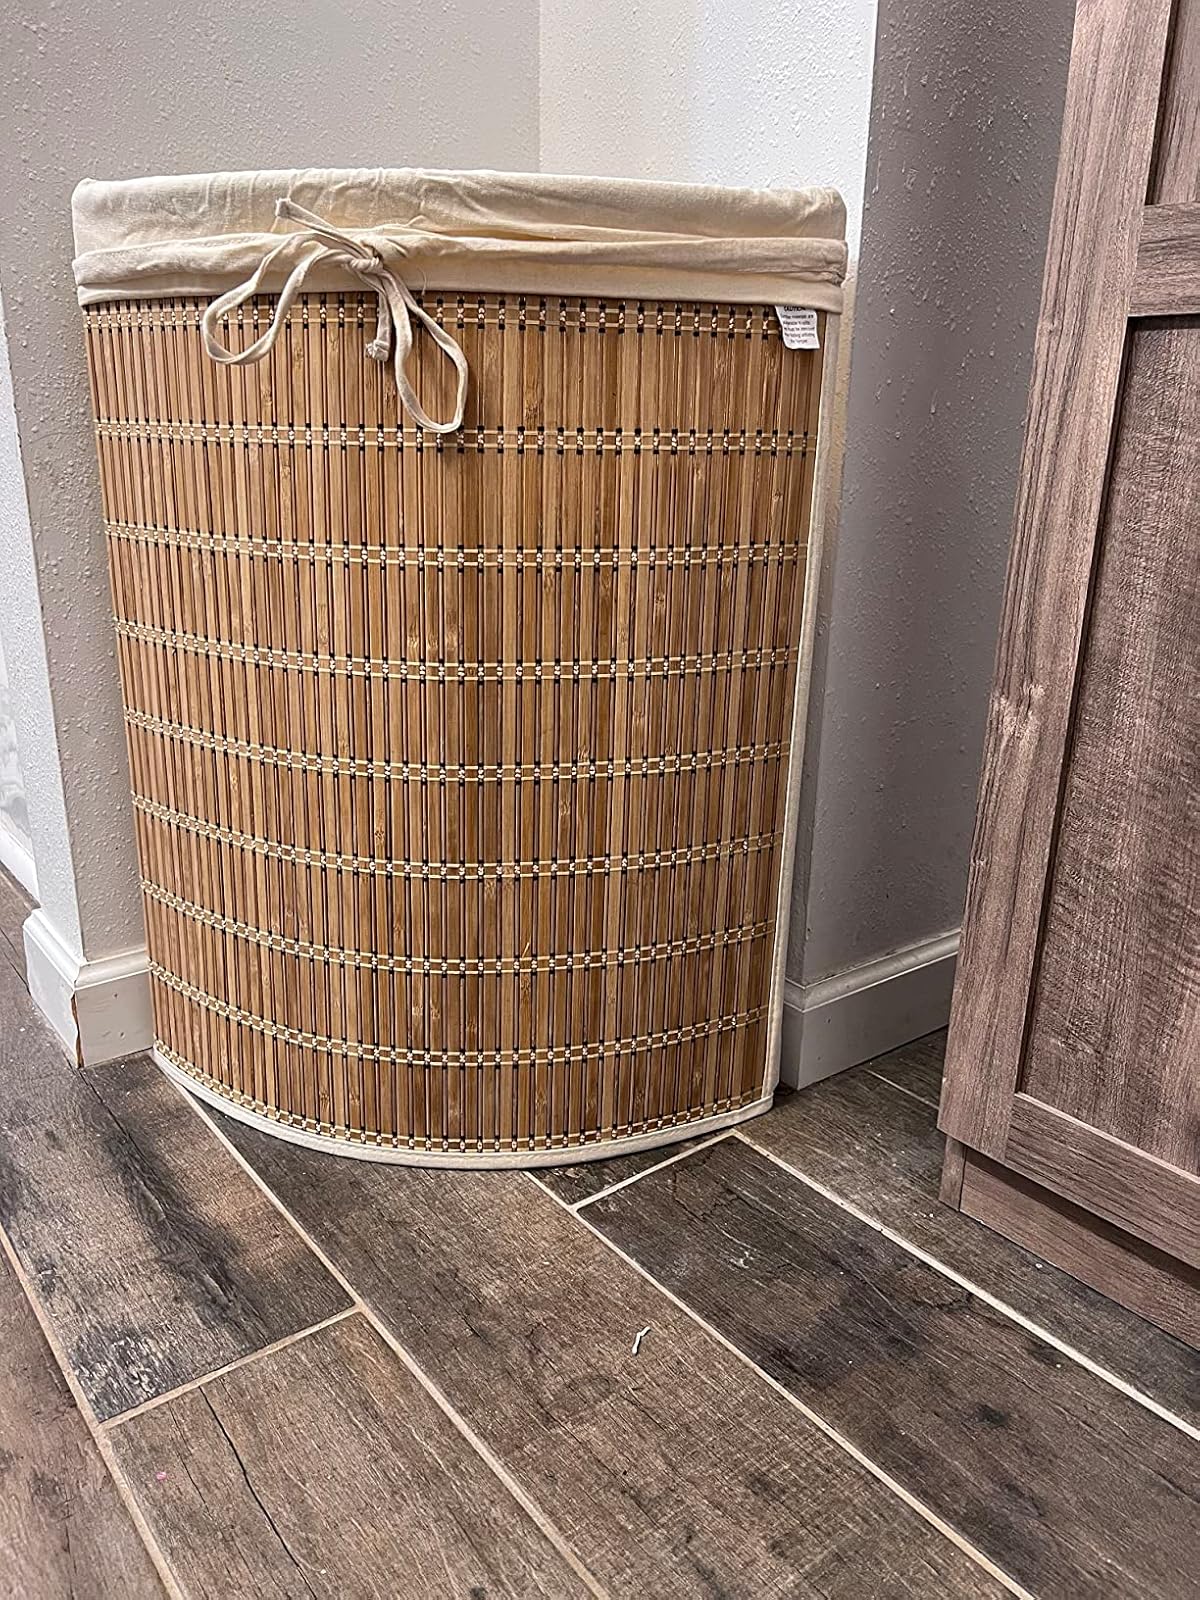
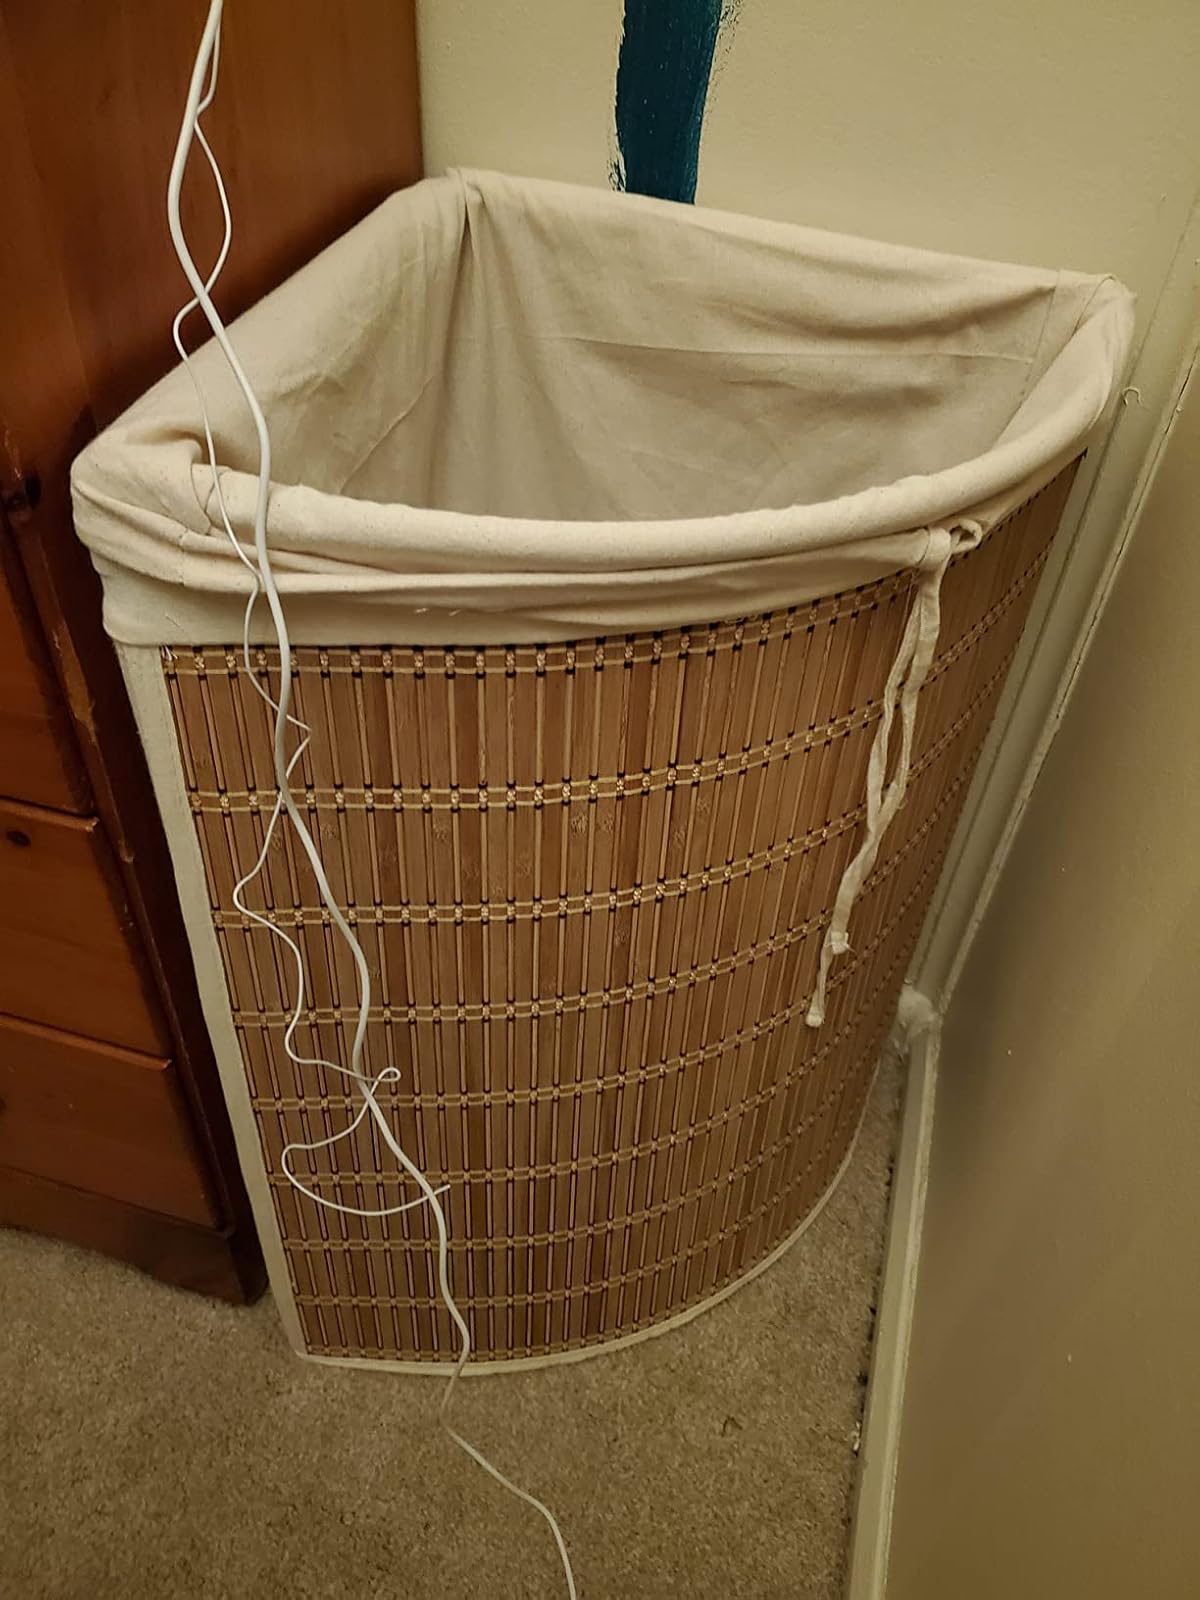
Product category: items_hamper
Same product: yes